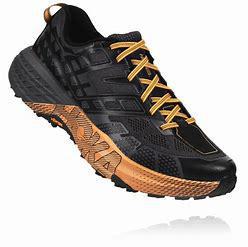
Brand: Hoka
Model: 100